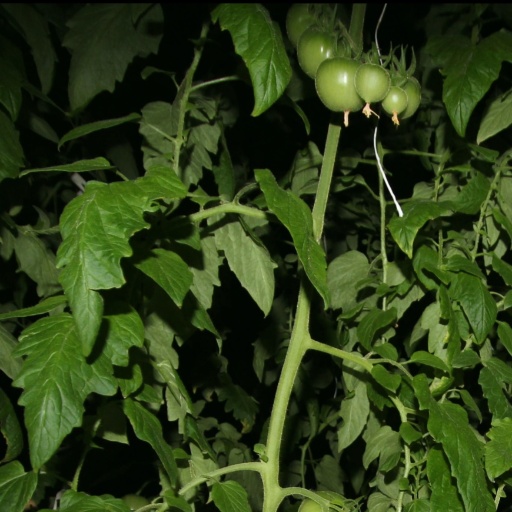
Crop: tomato